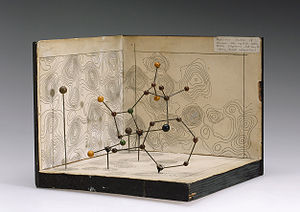
Dorothy Crowfoot Hodgkin
En molekylemodel af penicillin fremstillet af Hodgkin ca. 1945.
Dorothy Mary Crowfoot Hodgkin var en britisk kemiker og nobelprismodtager.